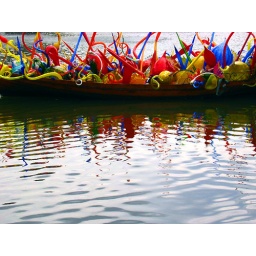
Details of a glass sculpture installation by Dale Chihuly on a lake in Kew Gardens, London.